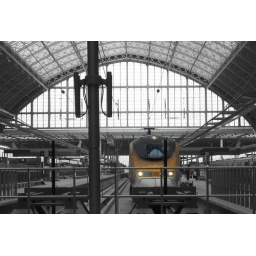
Without a ticket, the closest you can get to the Eurostar trains is a glass screen in front of the tracks.